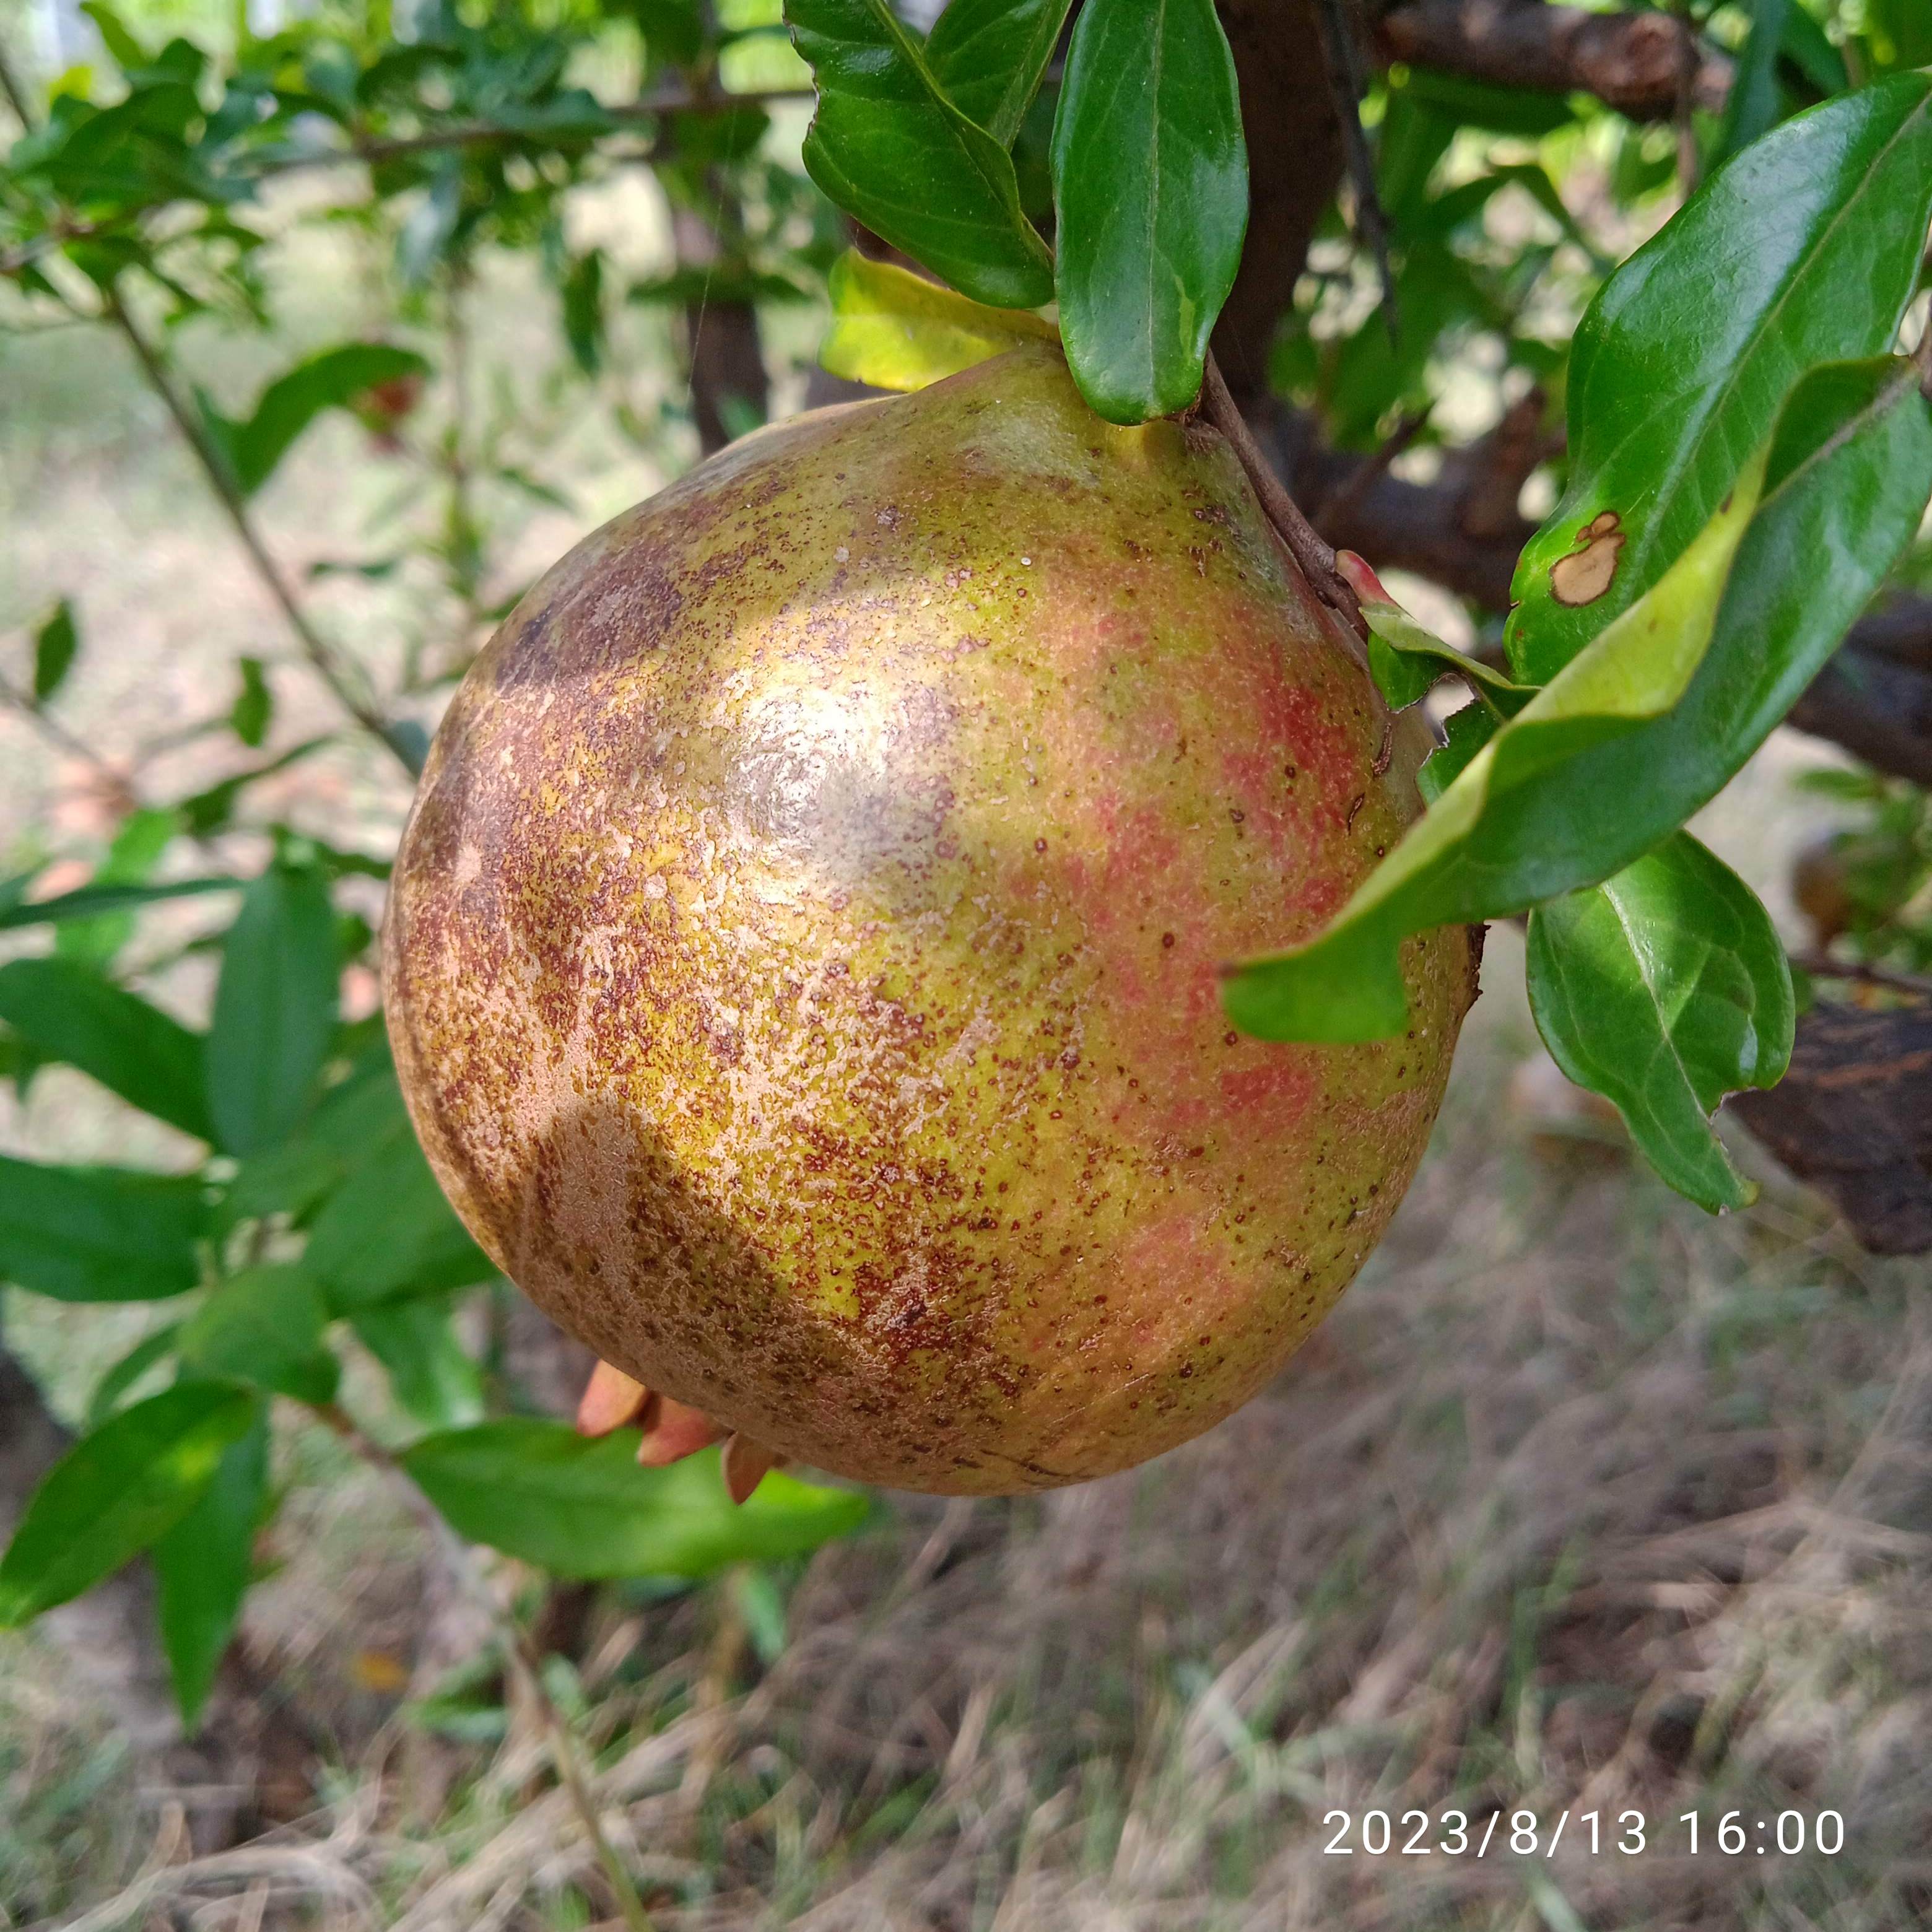
Label: Cercospora